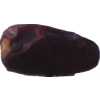
Label: dates